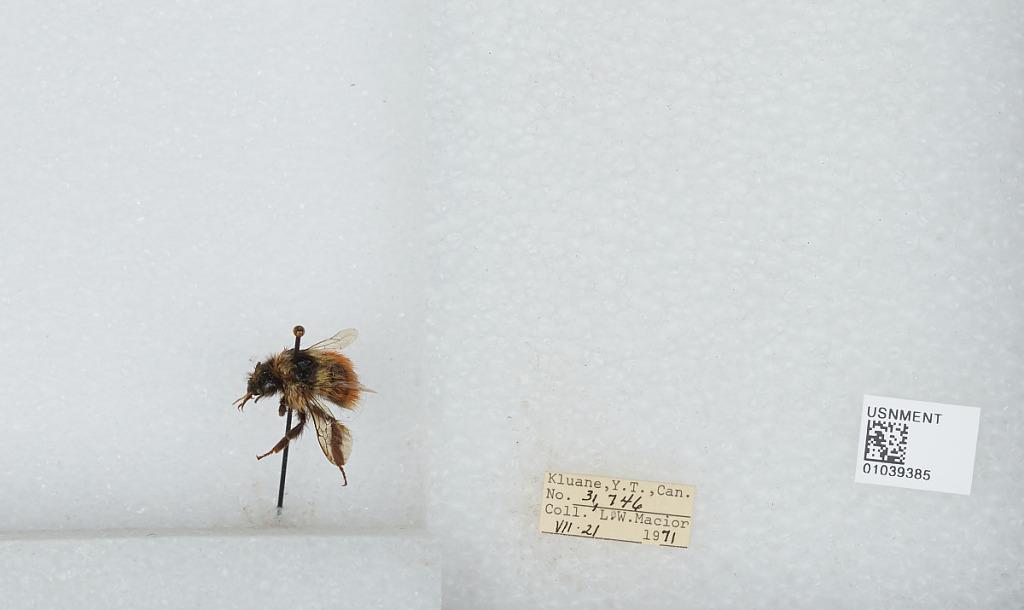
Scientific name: Bombus (Pyrobombus) sylvicola Kirby
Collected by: L. Macior
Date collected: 1971-7-21
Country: Canada
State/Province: Yukon Territory
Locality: Kluane
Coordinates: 60.75, -139.5